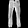
Label: Trouser